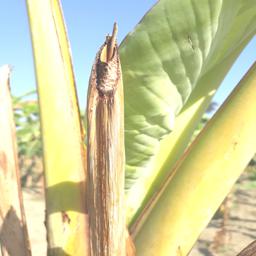
Label: PANAMA DISEASE